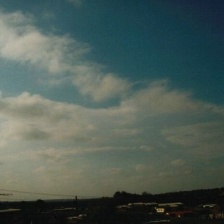
Cloud type: Stratus